Burger King Specialty Sandwiches

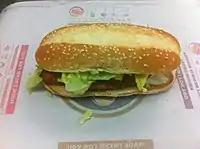
The Original Chicken Sandwich

The Original Chicken Sandwich consists of a breaded, deep-fried white-meat chicken patty with mayonnaise and lettuce on a sesame seed sub-style bun. Burger King will also add any condiment it sells upon request based on its long standing slogan "Have It Your Way". Additionally, Burger King has sold several different promotional varieties throughout the years as limited time offerings (LTO), such as the Philly chicken sandwich with American cheese, peppers and onions or the Angry Chicken Sandwich served with pepper jack cheese, bacon, "Angry" sauce, jalapeño slices, mayonnaise, lettuce and tomato. In some markets the Original Chicken is called the "Chicken Royale", "King de Pollo" (King of Chicken), or the "BK Chicken".